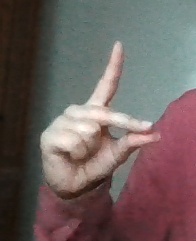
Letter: ta